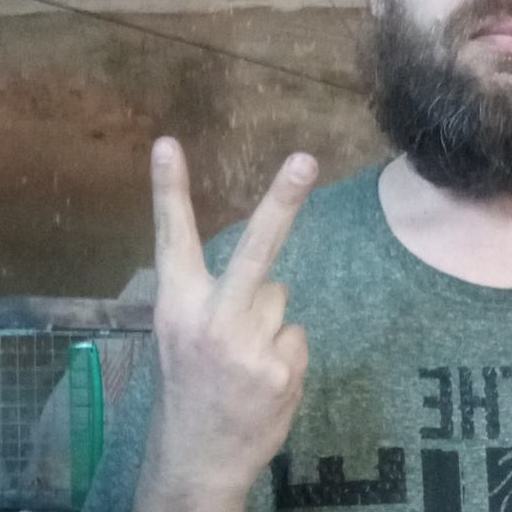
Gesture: peace_inverted